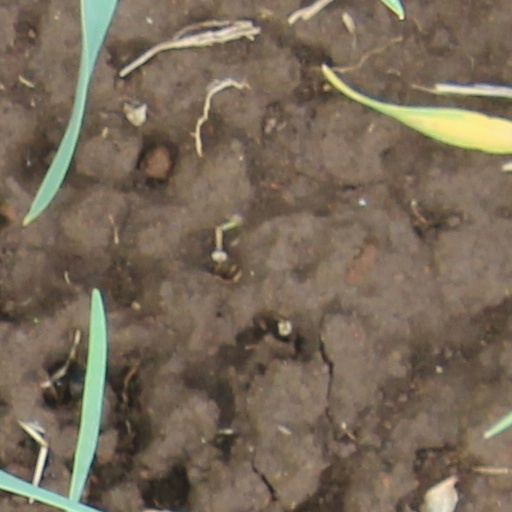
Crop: wheat